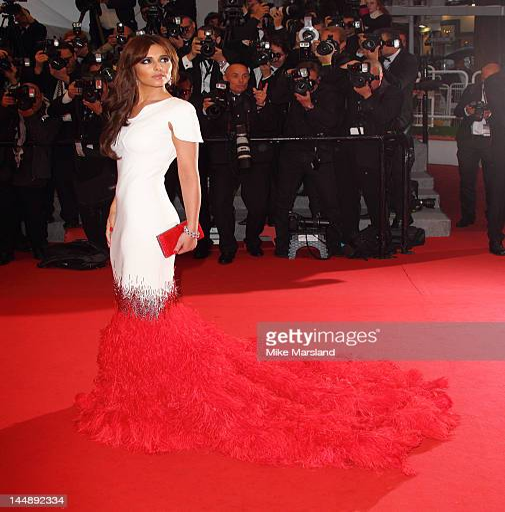
person attends the premiere during festival at festivals